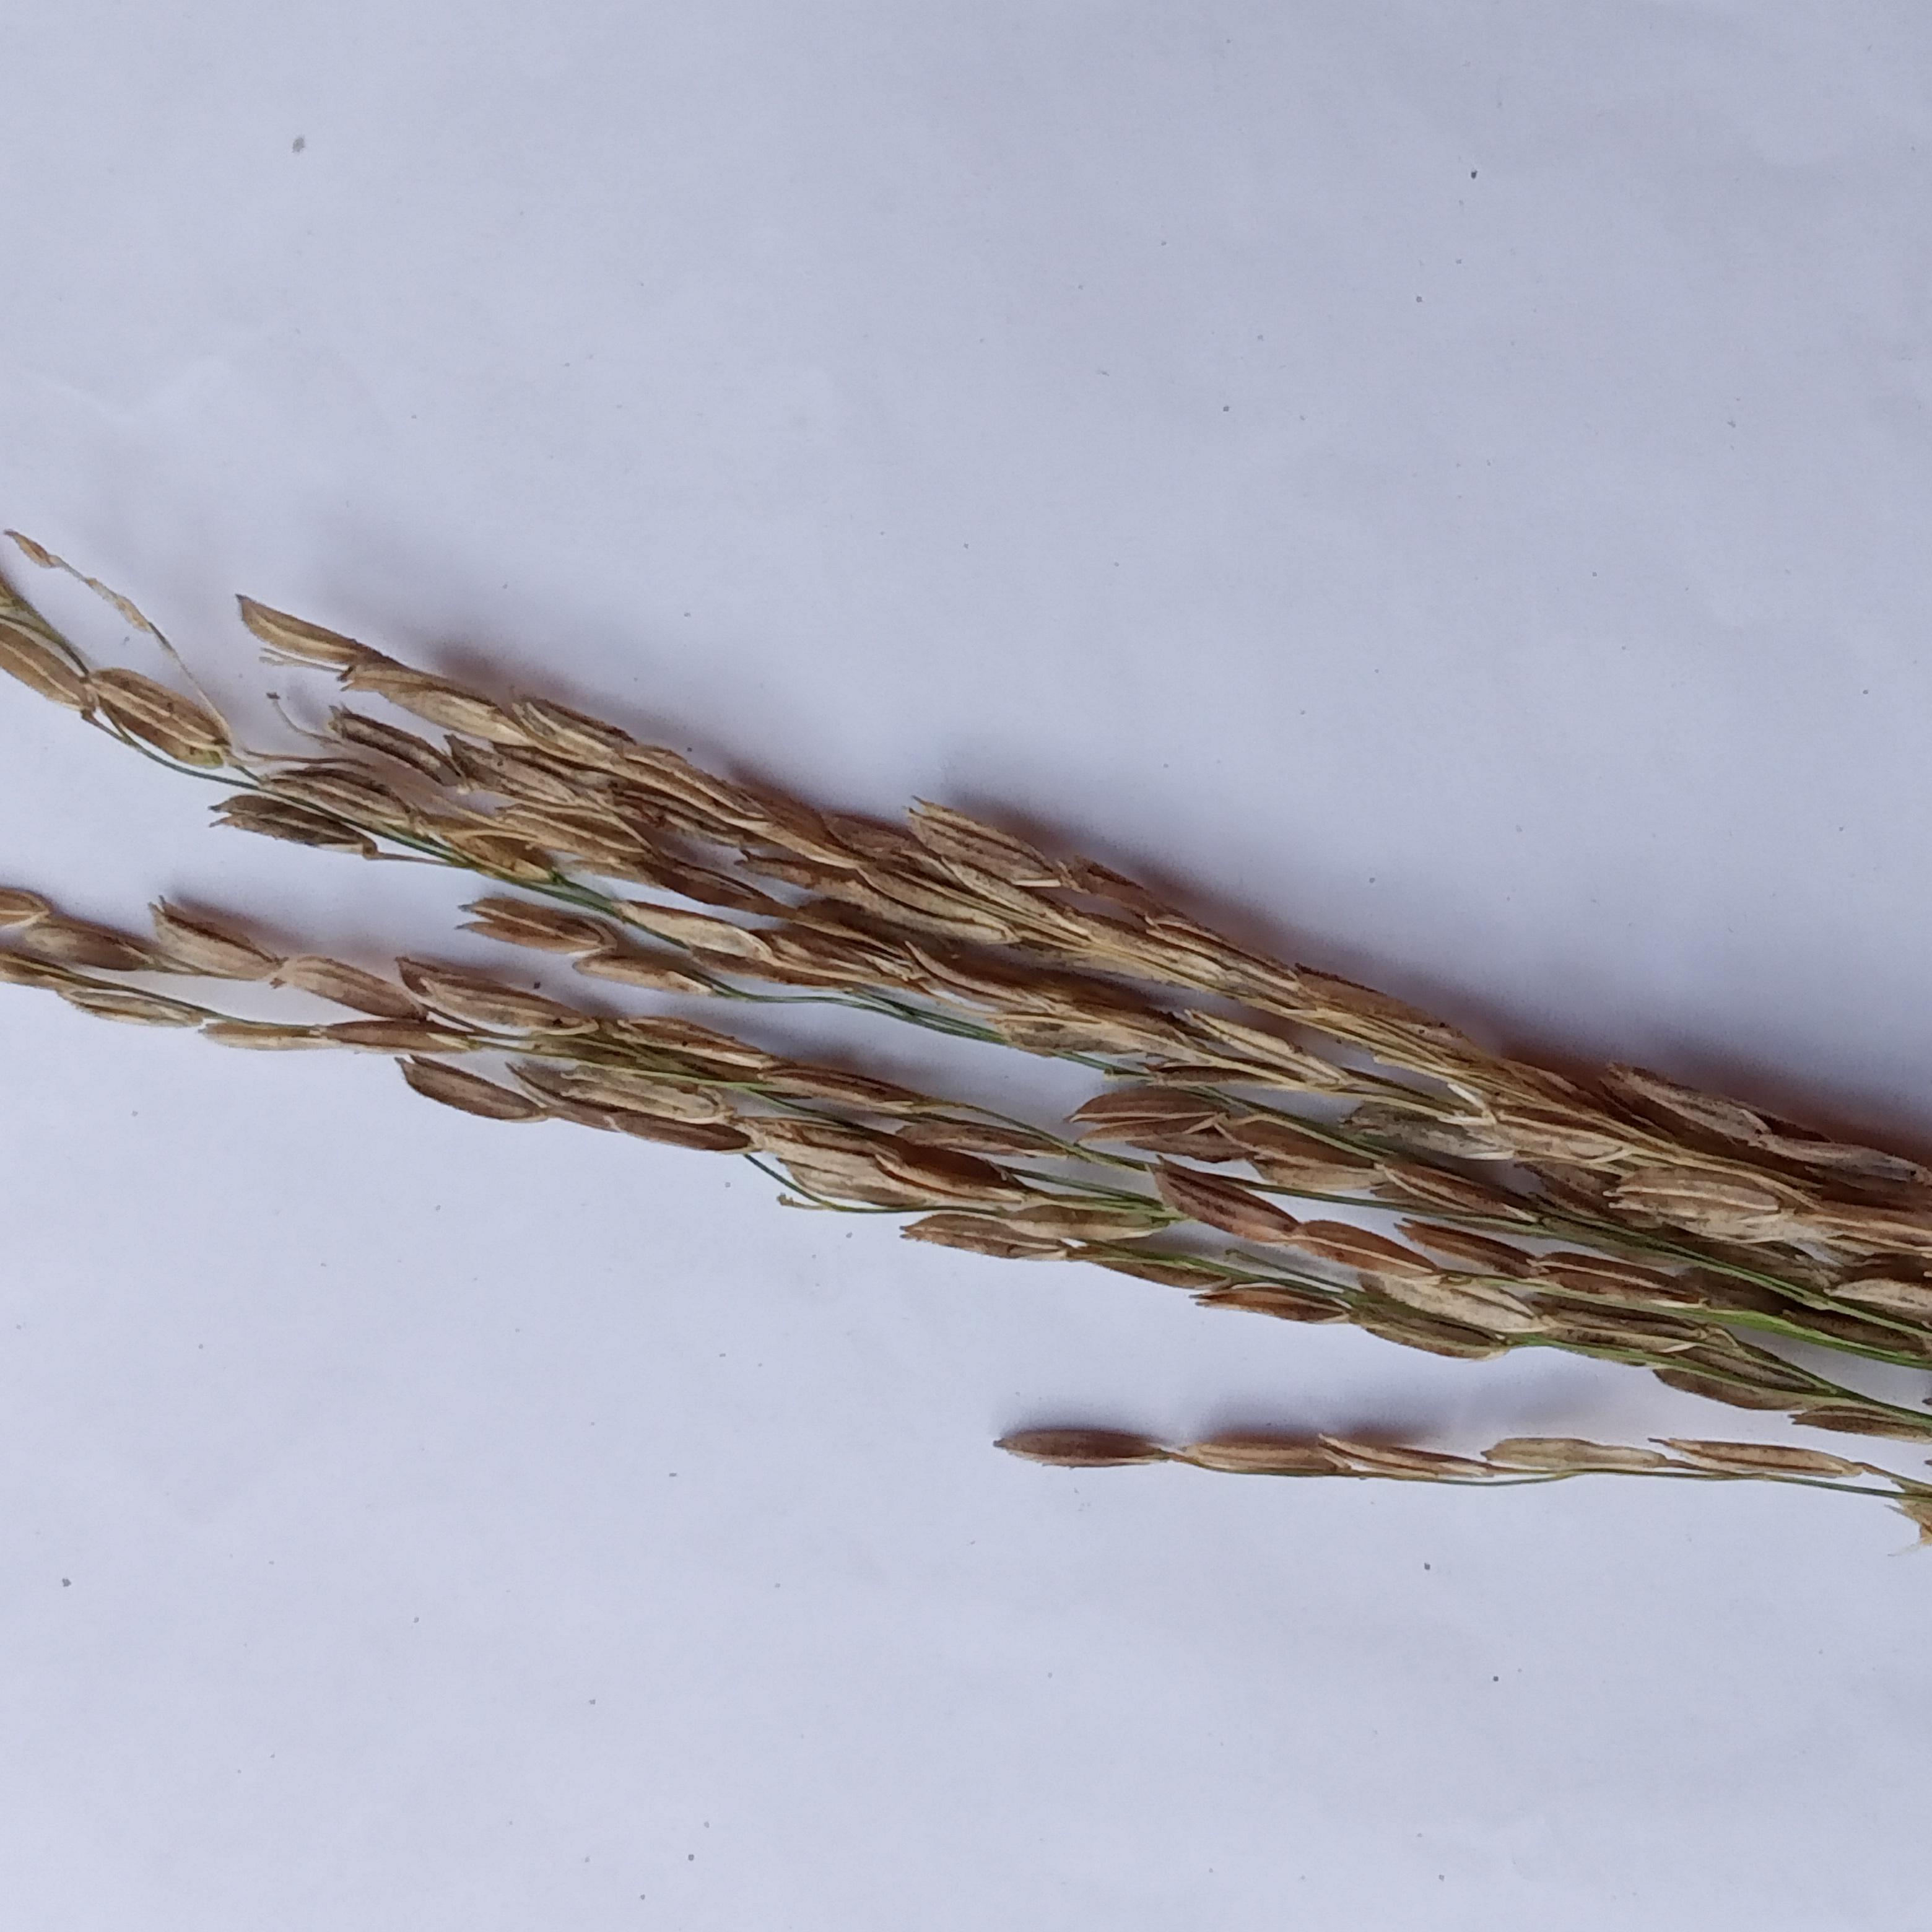
Label: Rice___Neck_Blast